Avraham Katz-Oz

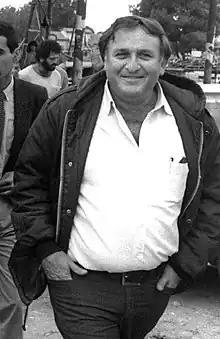
Katz in 1986

Avraham Katz-Oz (born 7 December 1934) is an Israeli former politician who served as a member of the Knesset from 1977 until 1996, and as Minister of Agriculture from 1988 until 1990.